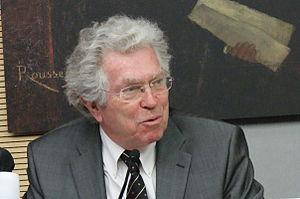
audition de pierre joxe à l'assemblée nationale
Frangy-en-Bresse est une commune française située dans le département de Saône-et-Loire en région Bourgogne-Franche-Comté.
La Conférence internationale de paix de Aiete est une déclaration intégrale sur la paix au Pays basque, qui s'est tenue lundi 17 octobre 2011 à Saint-Sébastien. Aiete est l'ancienne résidence de Franco.